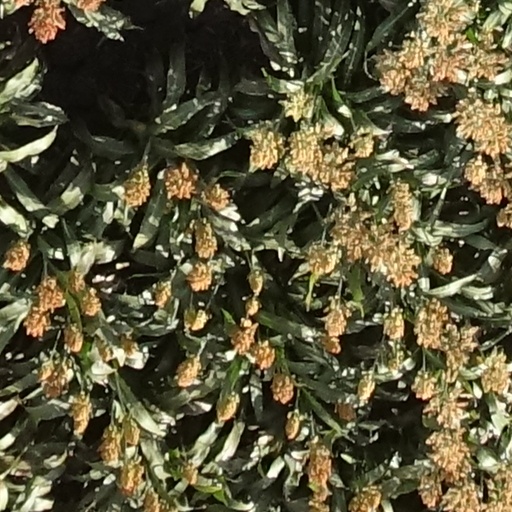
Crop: sorghum